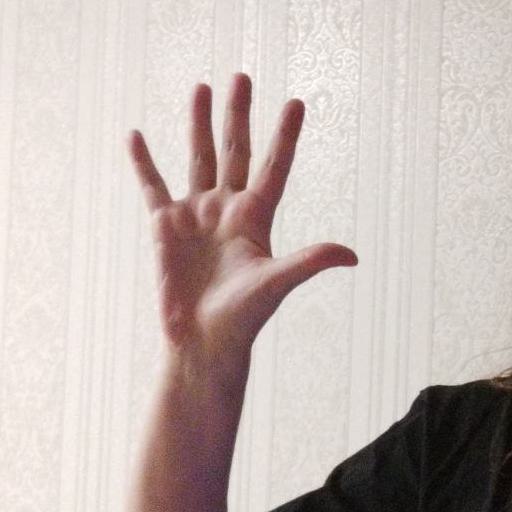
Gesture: palm